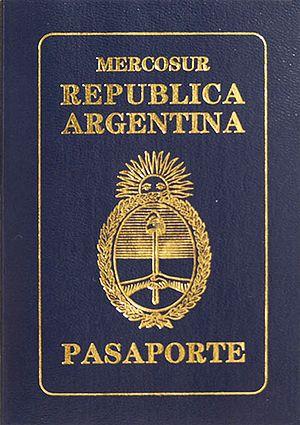
La région du canal Beagle, explorée par Robert FitzRoy dans les années 1830, fut l'une des dernières à être colonisée par le Chili et l’Argentine. Le froid, l’éloignement d'autres régions habitées, et le manque de transport et de subsistance, la garda loin de toute préoccupation gouvernementale.